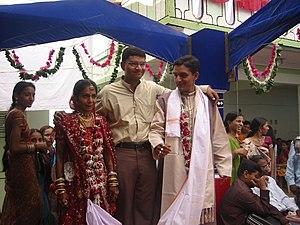
Mariage selon le rite hindou (""Var Mala"") avec costumes traditionnels, Ahmedabad, Inde. Le tissu attaché entre les jeunes mariés (godh bandhan) représente le lien à vie créé entre les époux par le mariage. L'homme entre les époux est le frère de la mariée, qui traditionnellement présente sa sœur à son futur époux."
Le mariage dans la tradition hindoue est à la fois l'union d'un homme et d'une femme, dans le but de former une famille, et l'alliance entre deux familles. Comme dans de nombreuses religions, l'hindouisme réglemente cette institution, aussi bien dans les pratiques rituelles que dans le vécu des individus. Il constitue une cérémonie majeure qui dure une journée et parfois plusieurs jours selon les régions. Ainsi, les coutumes diffèrent selon les castes, les régions et les pays.